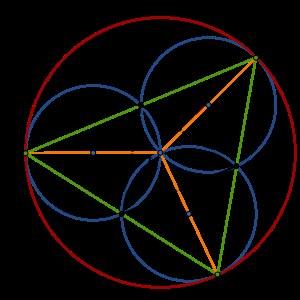
En géométrie plane, les cercles de Johnson sont trois cercles de même rayon et ayant un point H en commun. Les trois autres points d'intersection des cercles entre eux possèdent de nombreuses propriétés.